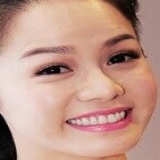
ca sĩ Nhật Kim Anh